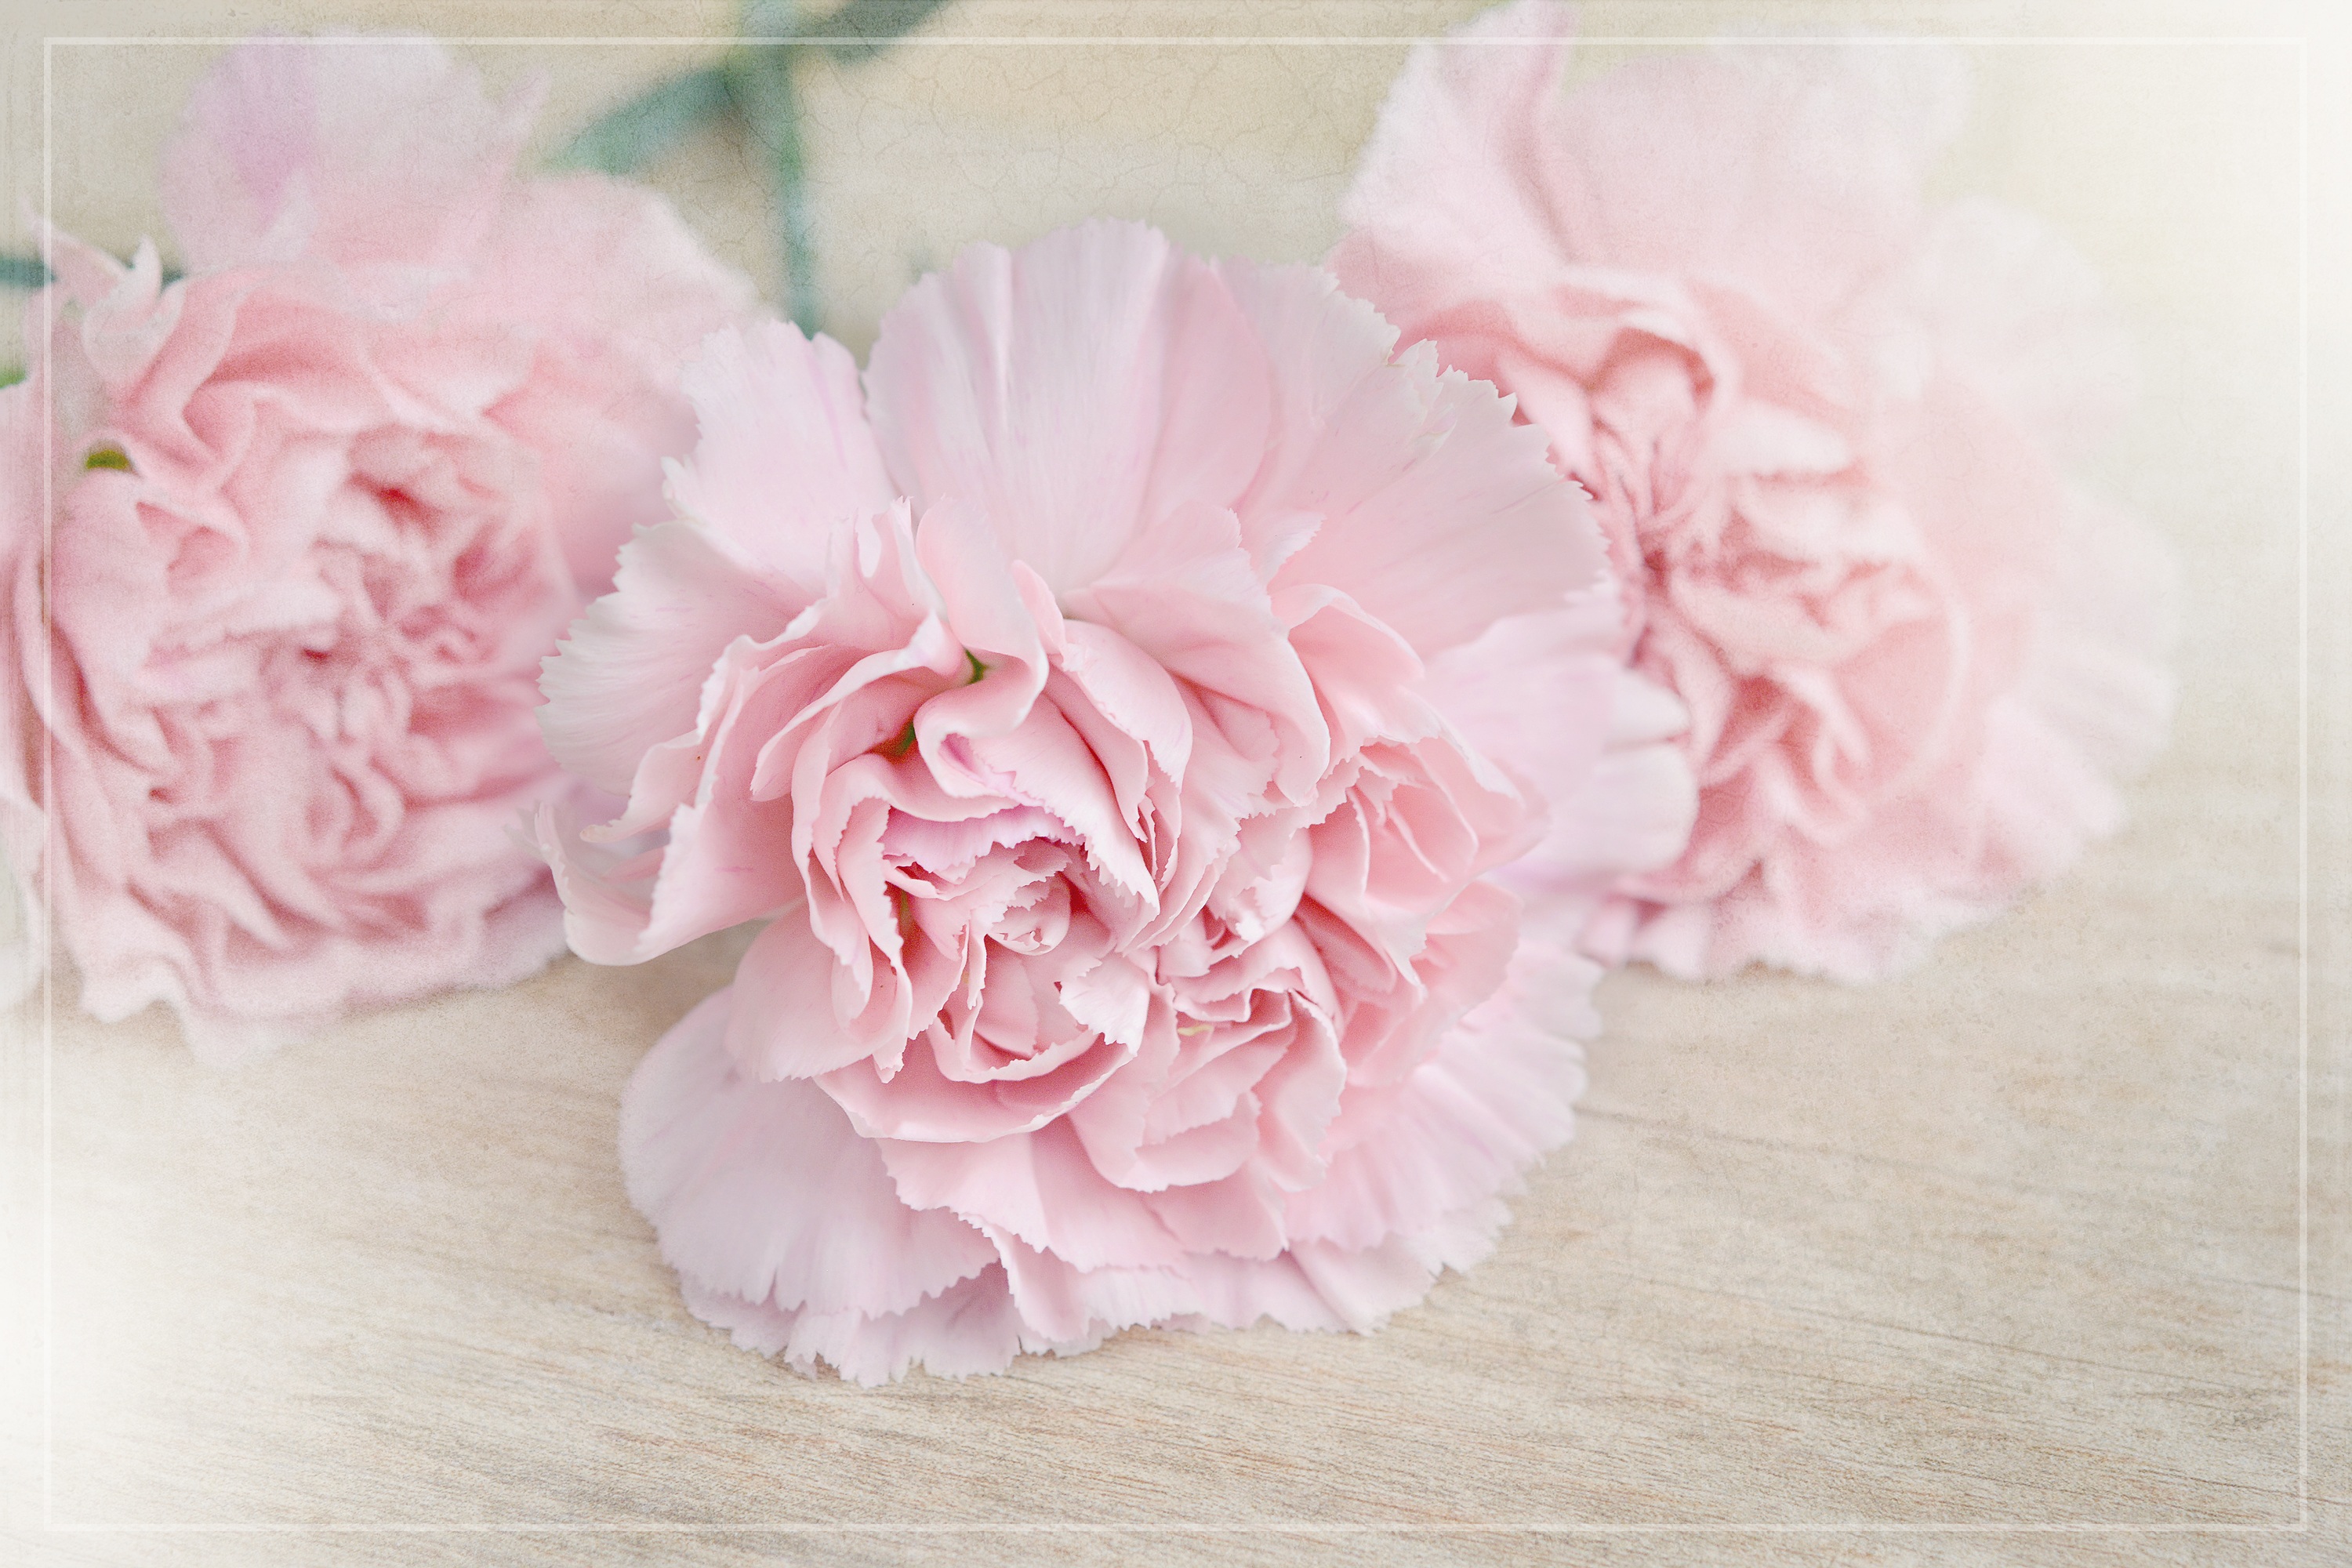
plant, flower, petal, clothing, pink, close, flowers, three, petals, tender, peony, cloves, flowering plant, schnittblume, flower bouquet, cut flowers, carnation pink, land plant